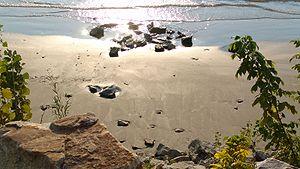
Riberas de Loyola, également appelé Riberas de Loiola ou simplement Riberas est un quartier de la ville de Saint-Sébastien. Il est situé dans la vallée de la rivière Urumea, entre les quartiers d'Amara Nuevo et Loiola.